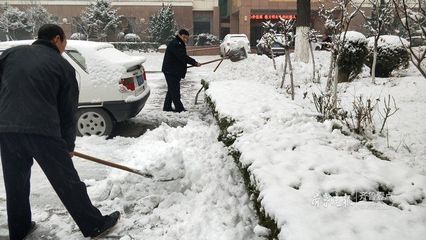
Weather: snow or frosty